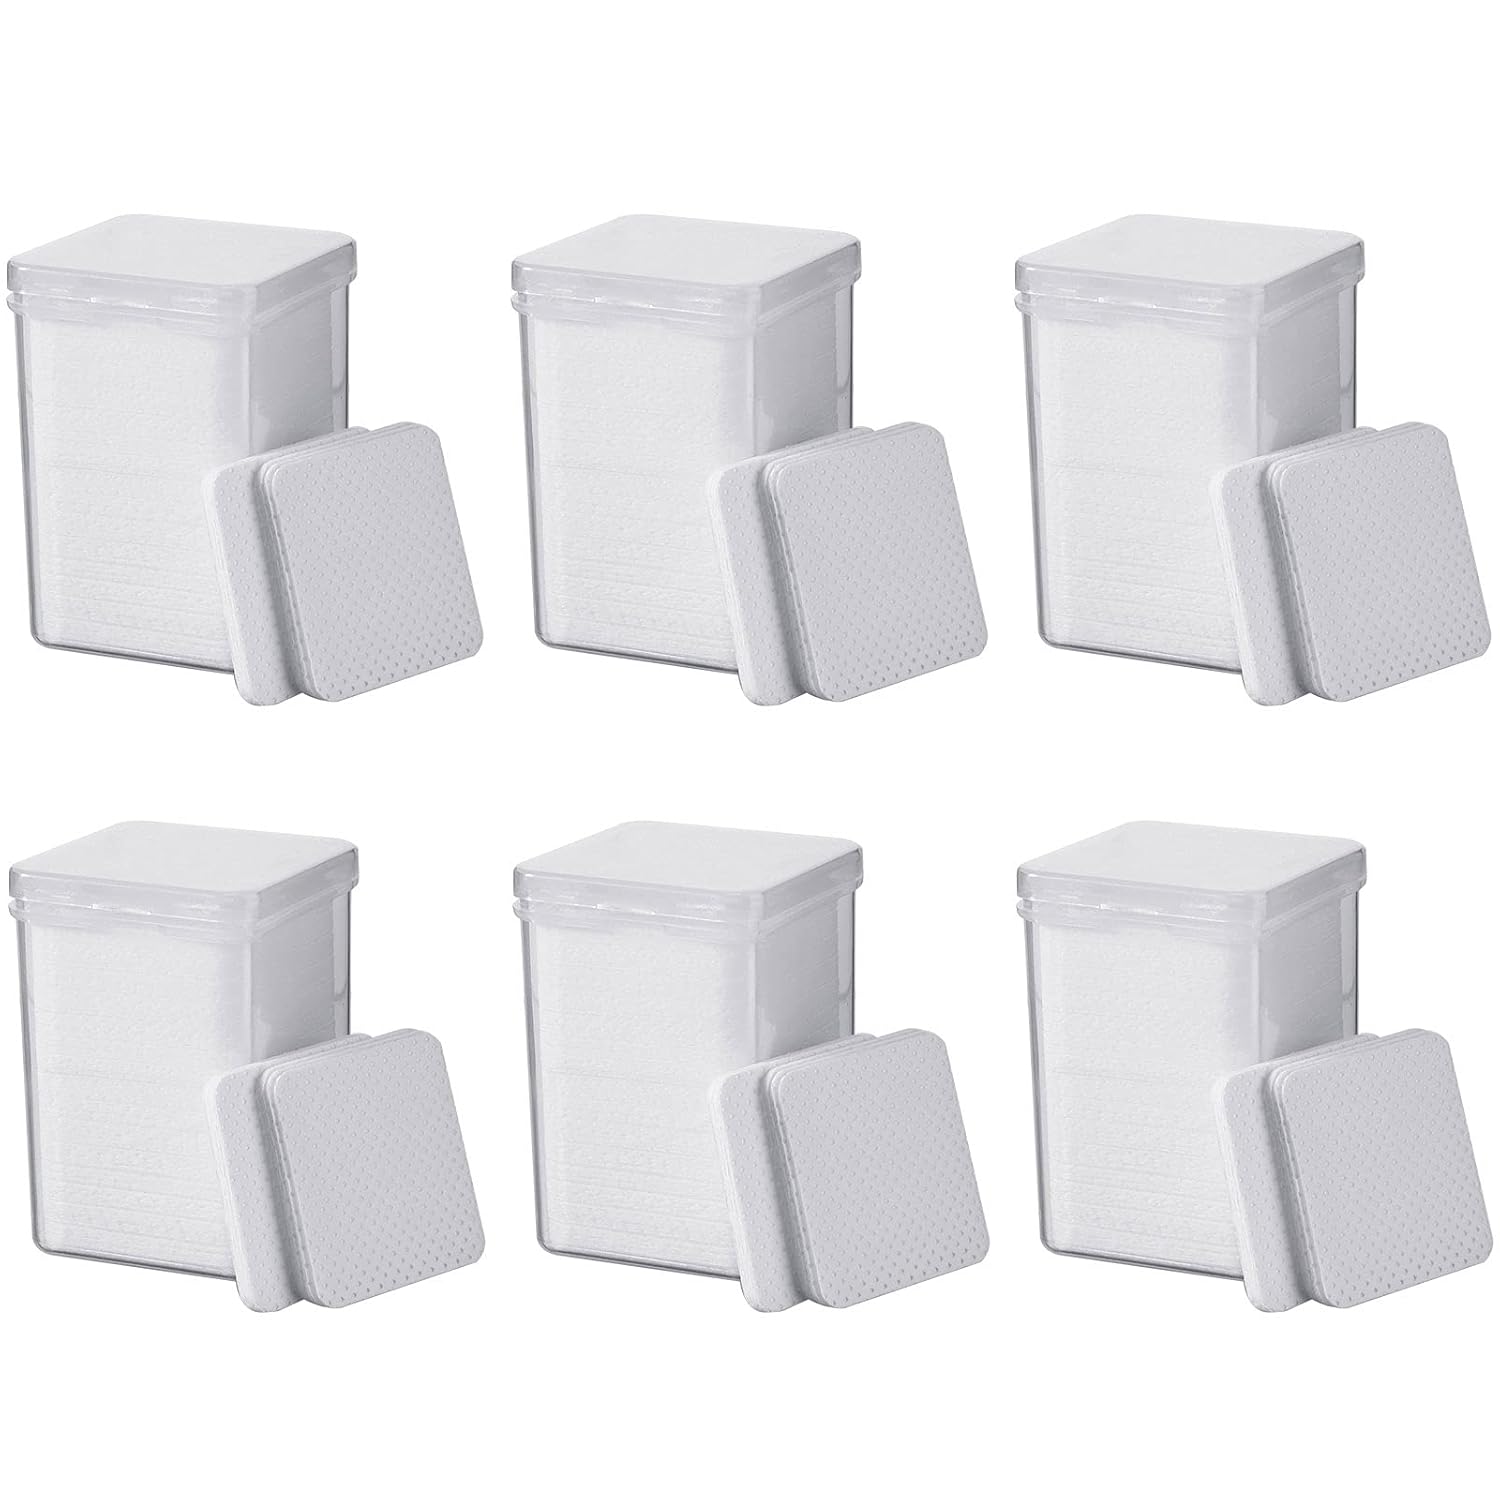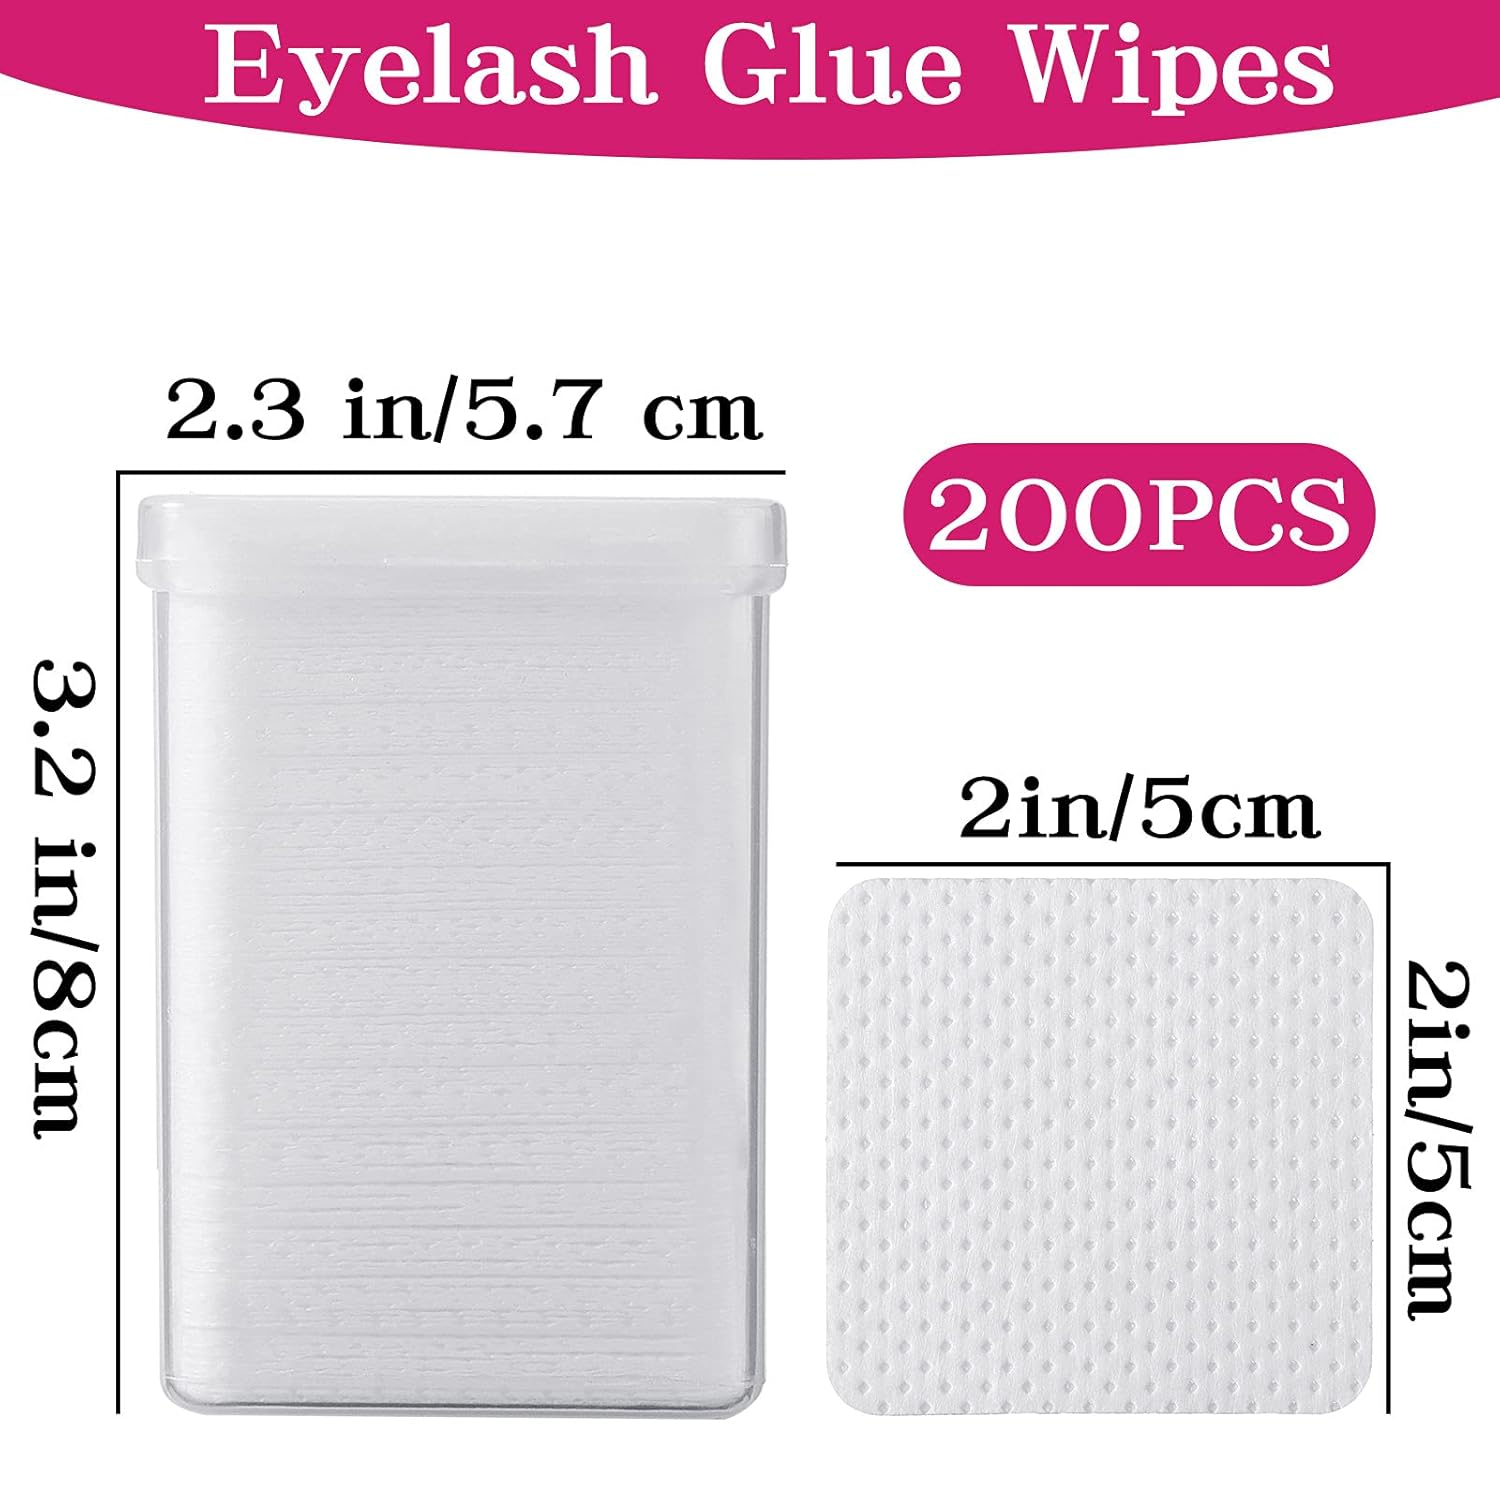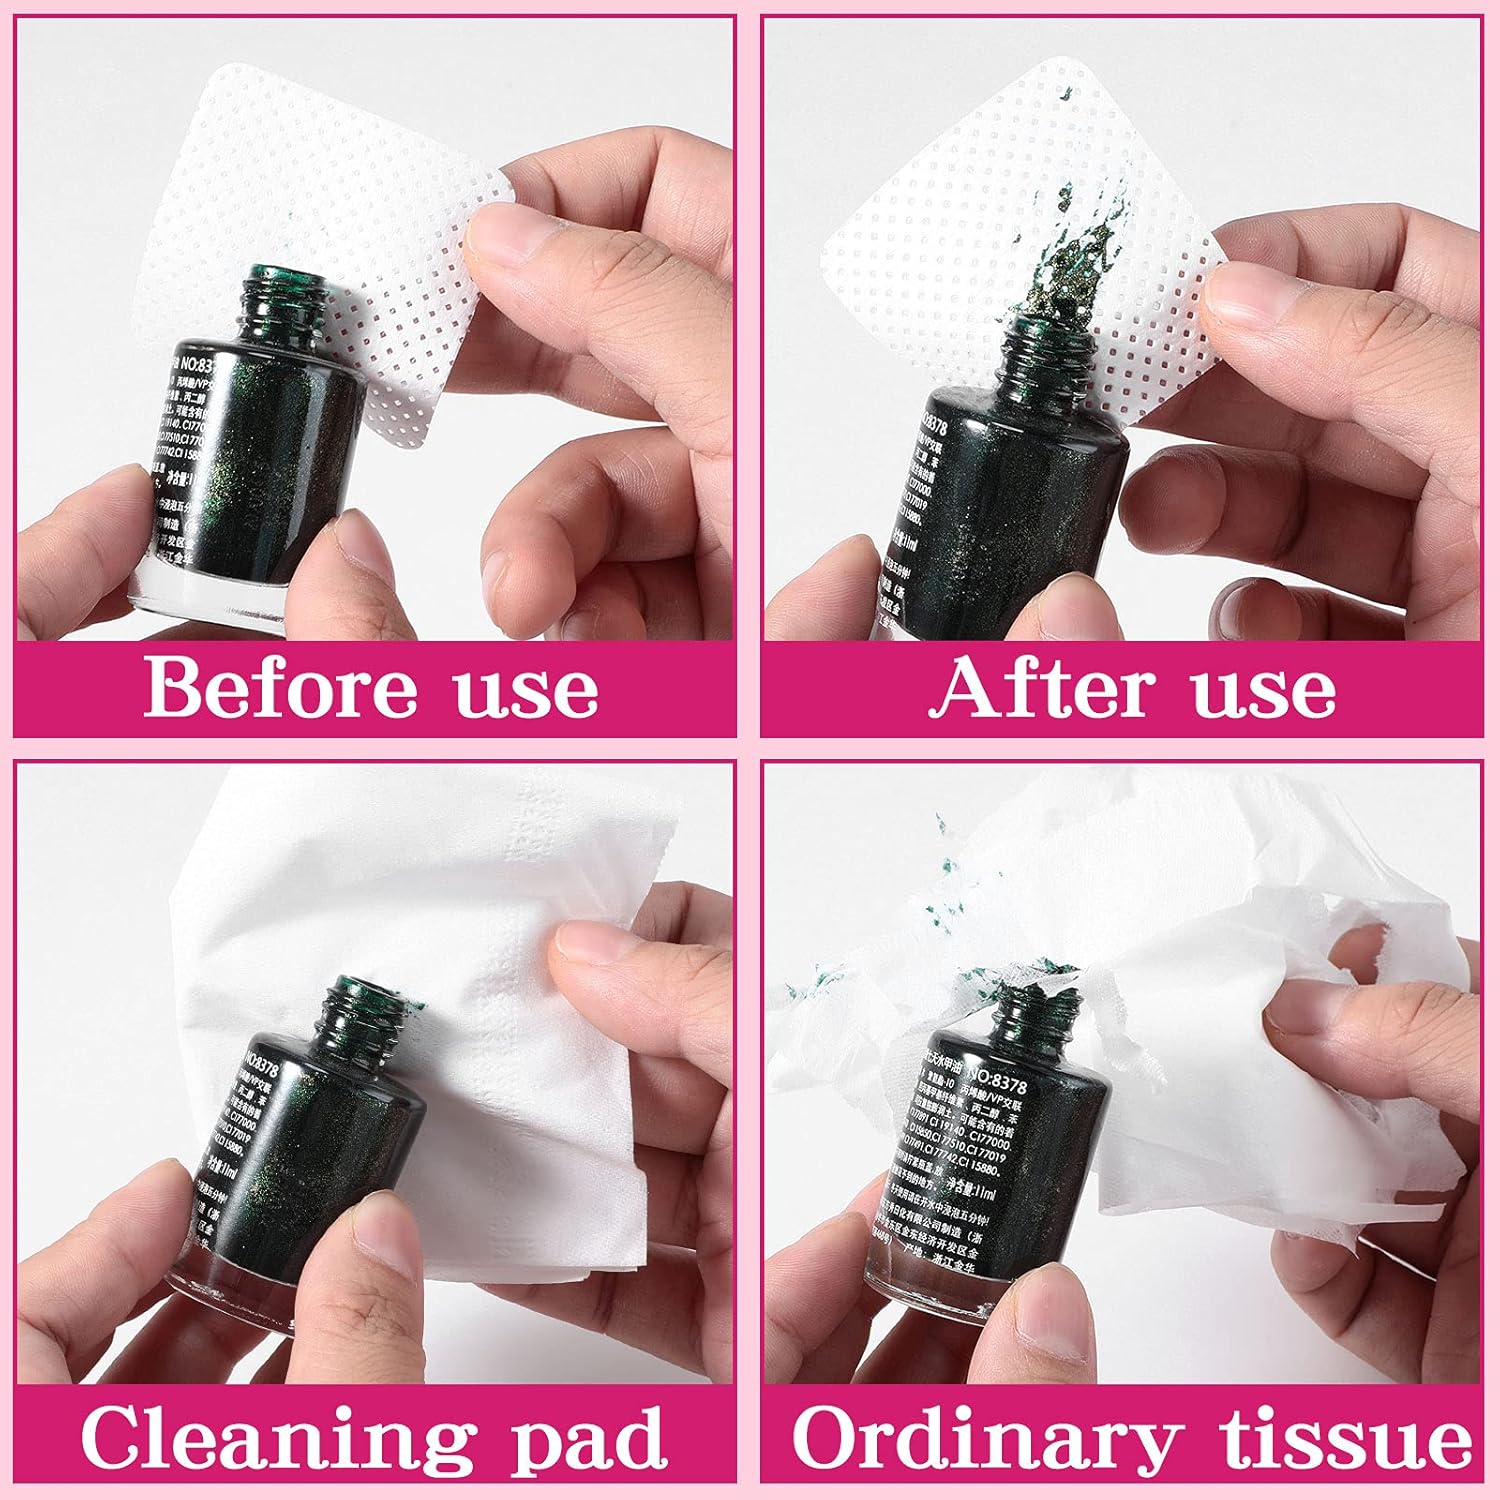
1200 Pieces Eyelash Glue Wipes Non-woven Fabric Wipe Pads Lash Glue Remover Cleaning Pad Nail Polish Wipe Pads Eyelash Extension Removal Wipes for Home Salon Accessories Tools
Category: All Beauty
Features:  Considerate gift: The glue wipe pads are considerate, you can send these products to your wife, girlfriend, your mom, and other females, as birthday, wedding, Thanksgiving, Christmas gifts.  Practical tools: These cleaning wipes are practical and useful in daily life, which can remove eyelash glue as well as clean other delicate things.  Specifications: Material: non-woven fabric Type: lint-free wipe pads Quantity: 1200 pieces in 6 boxes Color: white  Package includes: 6 Boxes eyelash glue cleaning wipes  Warm note: Please allow slight deviation due to manual measurement. Please allow slight color difference due to different monitor.
Features: Product information: you will receive 1200 pieces eyelash glue wipes in 6 boxes, each box contains 200 pieces, these wipes will meet your daily home use and salon use for a long time, and all the cleaning wipe pads are well packaged, convenient for you to apply in daily life | Wide applicability: these glue cleaning wiping pads are suitable for you to clean the eyelashes extension glue bottle, you can quickly remove the residue on the bottle before it dry out, you can also clean the glass surface, mobile phone surface, eye makeup, as well as manicure, you can also use them to clean small items like rings, earrings and other jewelries | Material quality: these glue remover cleaning pads are made of non-woven fabric which is soft, lint-free, breathable and easy to absorb liquid, they do not harm your nails and skin when you remove your makeup, they leave no fiber or scratch when you clean the smooth surface | Efficient cleaning: the eyelash extension removal wipe is an effective tool to clean the makeup tools, just dip a little water to soak the eyelash extension glue wipes and then wipe the parts to be cleaned, which can easily remove the glue, nail polish and other stain residue | Portable to carry: these nail polish wipe pads are small in size, light in weight, so the container is compact and simple to carry it in your makeup bag, suitcase or backpack during your travel, trip, vacation and other outdoor activities